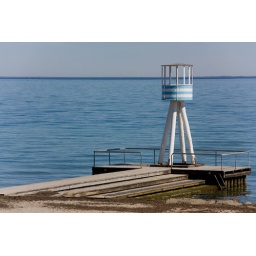
The lifeguard tower on an empty beach in April.